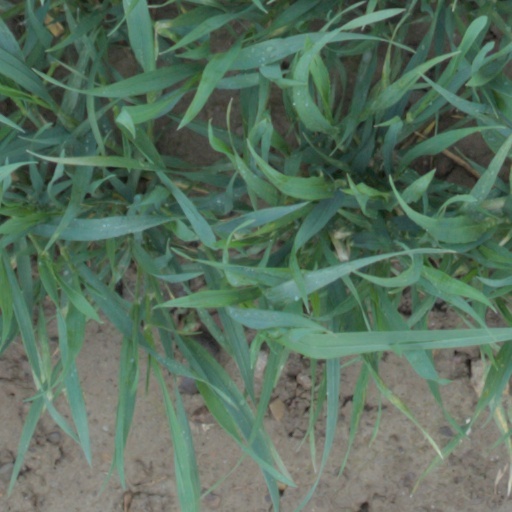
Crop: wheat